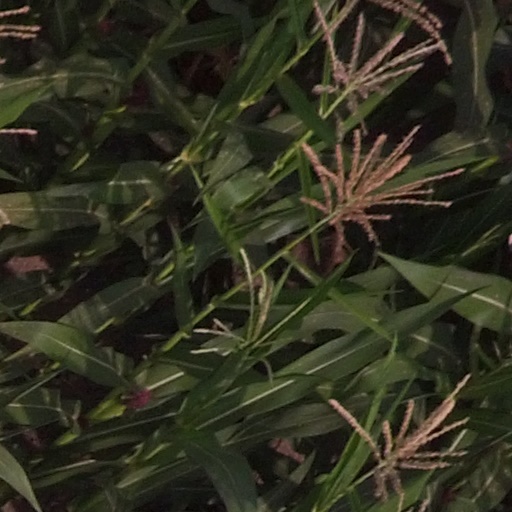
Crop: maize; corn